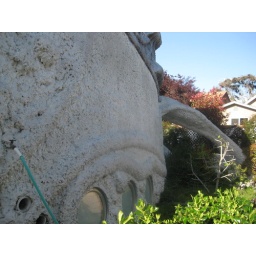
the fish house in berkeley